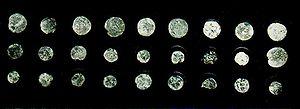
Le Sultanat Ajuran, également orthographié Ajuuraan, ou souvent tout simplement Ajuran, est un État musulman somali qui a dirigé et développé, du XIIIᵉ siècle au XVIIᵉ siècle, une importante partie de la Corne de l'Afrique ainsi qu'une partie du commerce maritime dans l'océan Indien. Il faisait partie des différents sultanats somaliens qui ont régné sur une grande partie de la Corne de l'Afrique au Moyen Âge. Grâce à une solide administration centralisée et une posture militaire agressive à l'égard des envahisseurs, le Sultanat Ajuran a résisté avec succès aux invasions oromos ainsi qu'aux incursions portugaises au cours de la Gaal-Madow et de la guerre Ajuran-Portugal. Les itinéraires de commerce datant de l'Antiquité et du début de l'époque médiévale ont été renforcés ou rétablis par le Sultanat et le commerce extérieur dans les provinces côtières a prospéré avec des navires provenant de nombreux royaumes et d'empires d'Asie de l'Est, d'Asie du Sud, d'Europe, du Proche-Orient, d'Afrique du Nord et d'Afrique de l'Est.